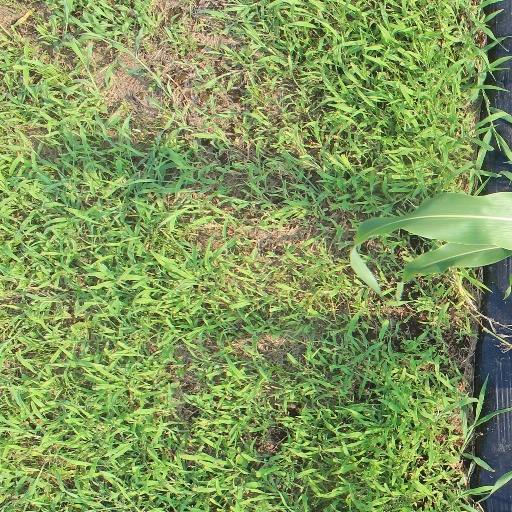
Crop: sorghum